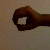
The image shows a hand gesture representing the number 0 in Indian Sign Language.